Australian Army during World War II

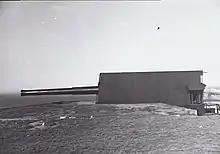
A 9.2-inch coastal artillery emplacement at Fort Banks, La Perouse, New South Wales

The Army also raised many anti-aircraft and coastal defence units during the war. The pre-war coastal defences were greatly expanded from 1939, and many new batteries were built near major ports in Australia and New Guinea in response to the threat of Japanese attack. Australia had a limited capacity to produce anti-aircraft guns, and the bulk of equipment had to come from Britain. As such the development of such defences was initially hampered by a lack of available equipment. The coastal defence system reached its peak size during 1944. The Army had few anti-aircraft guns at the outbreak of war, and a high priority was given to expanding the air defences around major cities and important industrial and military facilities. By 1942 anti-aircraft batteries were in place around all the major cities as well as the key towns in northern Australia. The expansion of the artillery in general, and coastal defence and anti-aircraft units in particular, meant that by June 1942 some 80,000 of the 406,000 members of the Army were artillerymen. VDC units gradually took over responsibility for manning the fixed coastal and anti-aircraft defences as the threat of attack against the Australian mainland receded.